Ronnie DeVoe

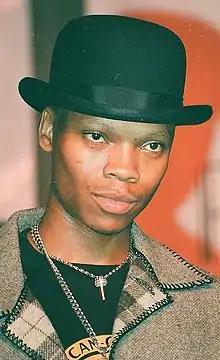
DeVoe in 1995

Ronald Boyd DeVoe Jr. (born November 17, 1967), is an American singer and rapper known as one of the members of the R&B/pop group New Edition, and the R&B/hip hop group Bell Biv DeVoe. He was born in Roxbury, Massachusetts.